Tucker Reed

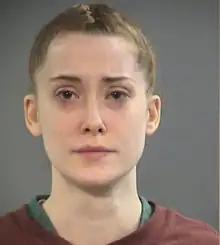
Tucker Reed's booking photo from the Jackson County Sherriff's office

Aisling Tucker Moore-Reed (born October 15, 1989), known by her pen name Tucker Reed, is a former amateur novelist who was convicted of manslaughter in May 2020. Reed co-authored the young adult novel "Amber House" published in October 2012 and its sequel "Neverwas", released internationally in January 2014.